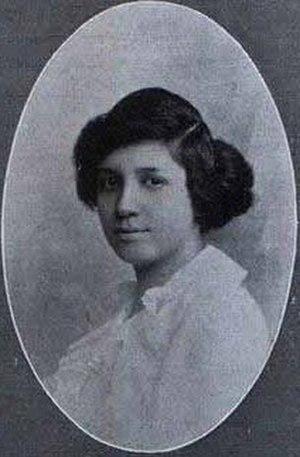
Martha Euphemia Lofton Haynes est une mathématicienne et éducatrice américaine. Elle est la première femme afro-américaine à obtenir un doctorat en mathématiques, qu'elle obtient de l'université catholique d'Amérique en 1943.